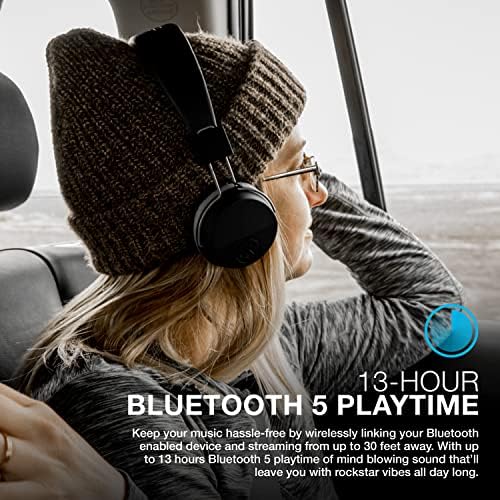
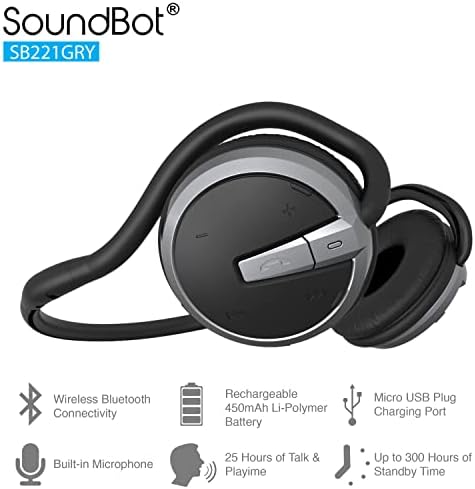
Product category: headphones
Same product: no